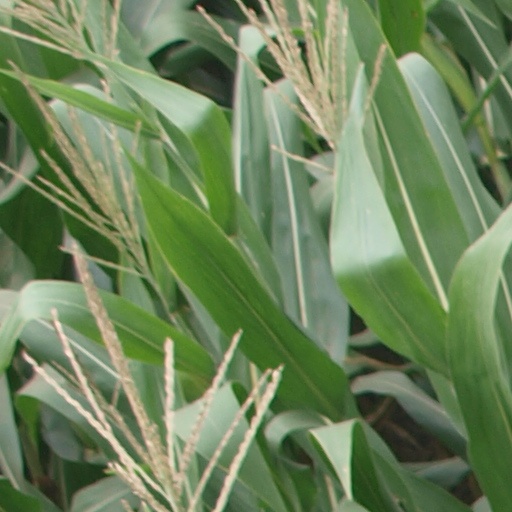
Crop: maize; corn